Nikolai Vavilov (film)

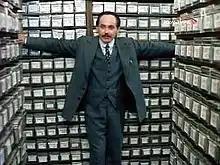

Nikolai Vavilov is a 1990 6-part biographical television film. Joint production of the USSR and East Germany. Biopic devoted to the history of the life of Soviet biologist, academician Nikolai Vavilov.